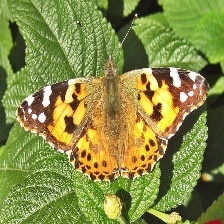
Species: PAINTED LADY
Butterfly family (ImageNet category): admiral